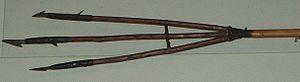
La pêche à l'arc est une méthode de pêche qui utilise du matériel de tir à l'arc spécialisé pour tirer et récupérer le poisson. Les poissons sont abattus avec une flèche barbelée attachée par une ligne spéciale à un moulinet monté sur la proue. Parmi les espèces d’eau douce couramment chassées, on peut citer la carpe commune, la carpe des roseaux, la carpe à grosse tête, le lévrier alligator et le poisson spatule. En eau salée, les raies et les requins sont régulièrement recherchés.